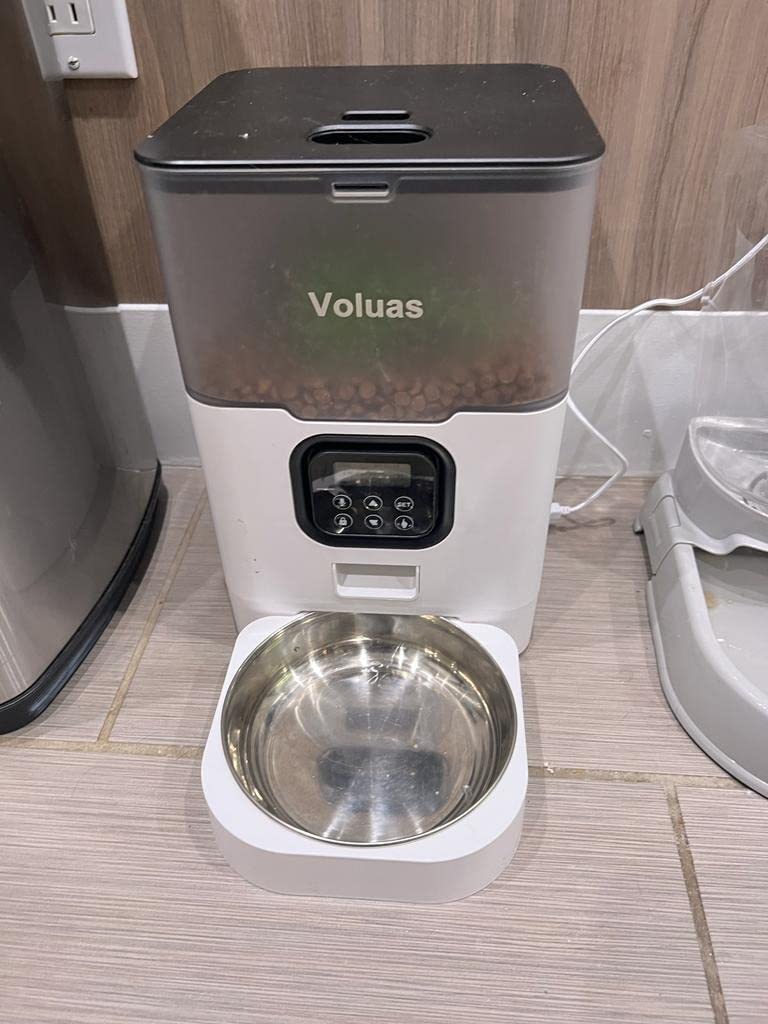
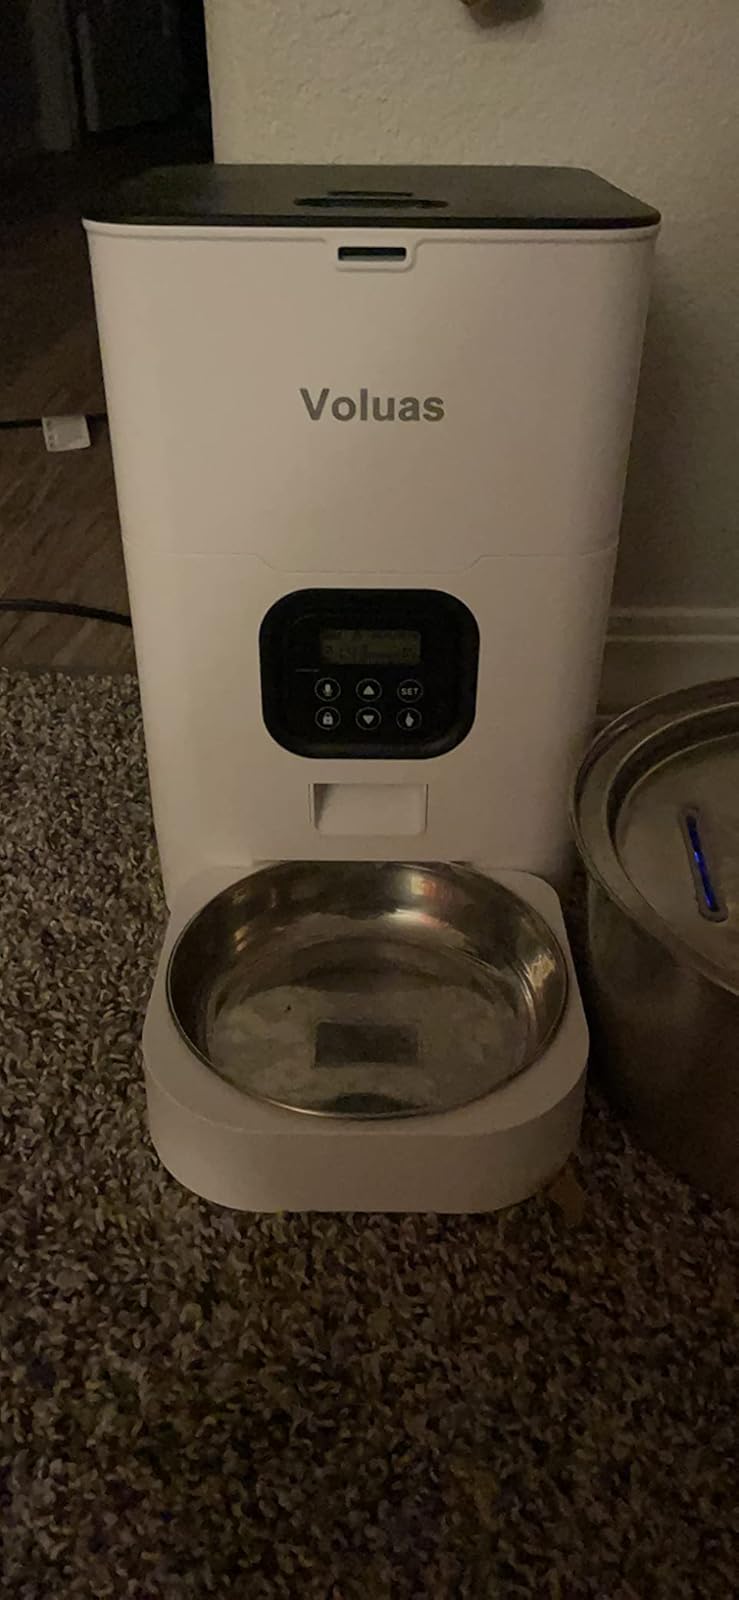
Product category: items_feeder
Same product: no